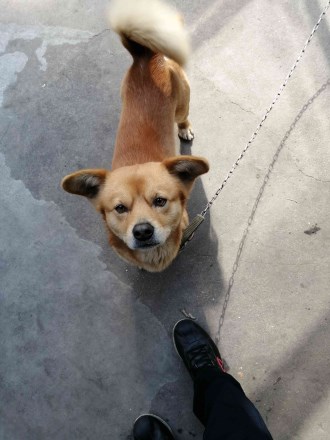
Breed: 3336-n000121-chinese_rural_dog